Gareth Owen (sound designer)

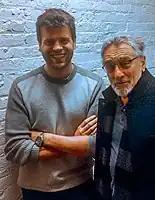
Sound designer Gareth Owen and director Robert De Niro backstage at Bronx Tale on Broadway.

Since 2010, Owen has since worked with composers and musicians including Alan Menken, Andrew Lloyd Webber, Stephen Schwartz, Björn Ulvaeus, Glen Ballard, Lin-Manuel Miranda, Max Martin, David Bryan, George Stiles, Cyndi Lauper, Pete Townsend, Alan Silvestri, Alicia Keys, David Foster, Karey & Wayne Kirkpartick, Tom Kitt, Stephen Sondheim, Giles Martin, Tom Fletcher, and Sir Elton John.